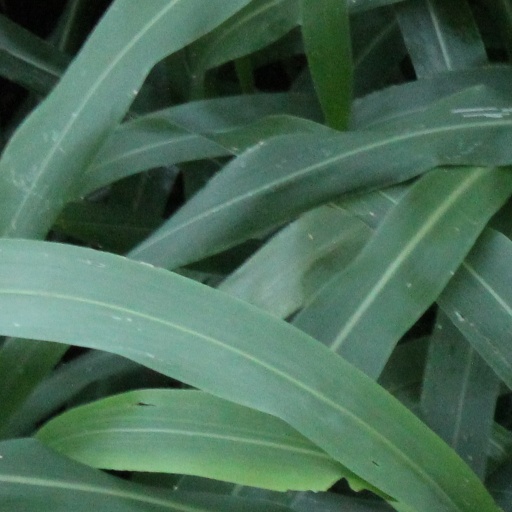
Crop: sorghum